Mary Cover Lawry

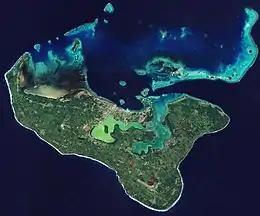
Tongatapu, Main island of the Kingdom of Tonga

They were missionaries from 1822 to 1823 at the "Friendly Islands" in Tongatapu, Tonga. Lawry, Walter, and their son Henry weathered a difficult journey across the Pacific. Arriving in Tonga, they faced threats, theft, and resistance as well as encounters with Māori war canoes. The pagan rituals were frightening. As was found with other couples who were missionaries in Samoa, women had an easier time relating to indigenous women than the men had with the Tongan men. Lawry carried her child with her to communicate with the Tongan women about folk medicine, female knowledge, and lore. Lawry and other women relied on local women to help them become established in their homes. They were assistants, nursemaids, and guides. They also helped them attain provisions. Women traded in handicrafts, food, and moccasins. The nature of the relationships between the missionary women and the native women helped them develop "a close and easy bond".